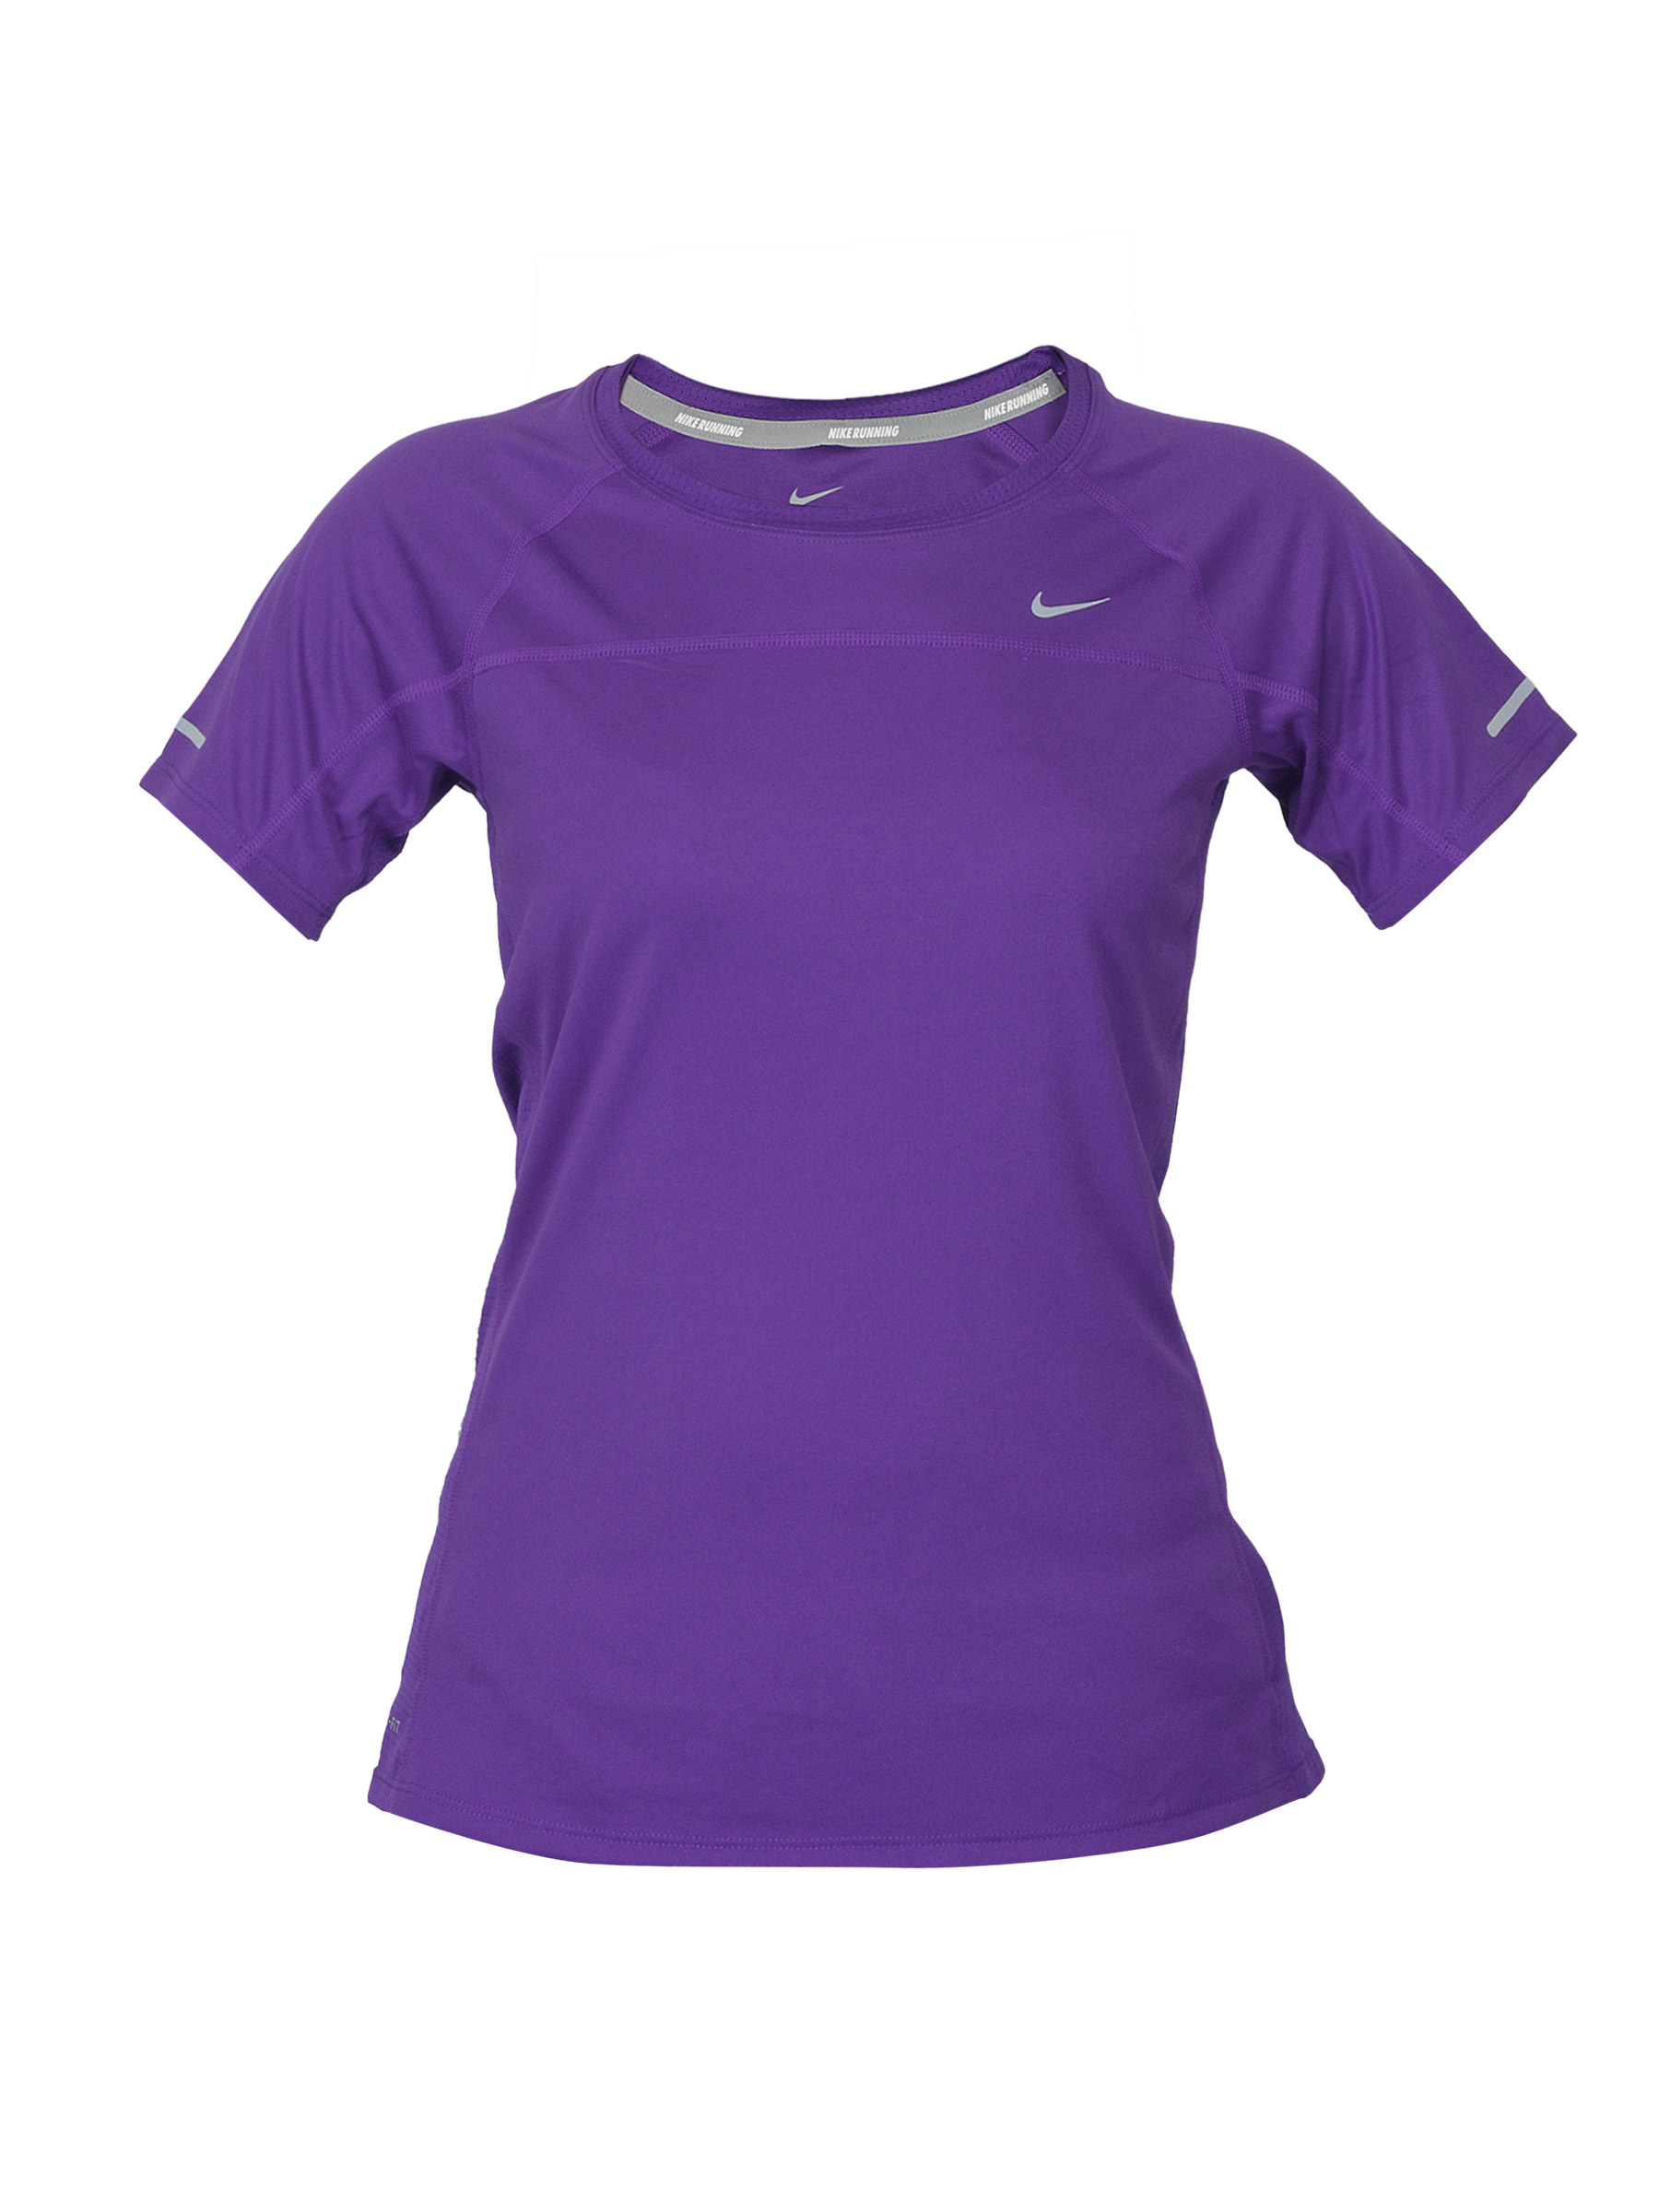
Nike Women Miler Purple T-shirt
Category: Apparel / Topwear / Tshirts
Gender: Women
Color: Purple
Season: Summer 2012
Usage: Sports